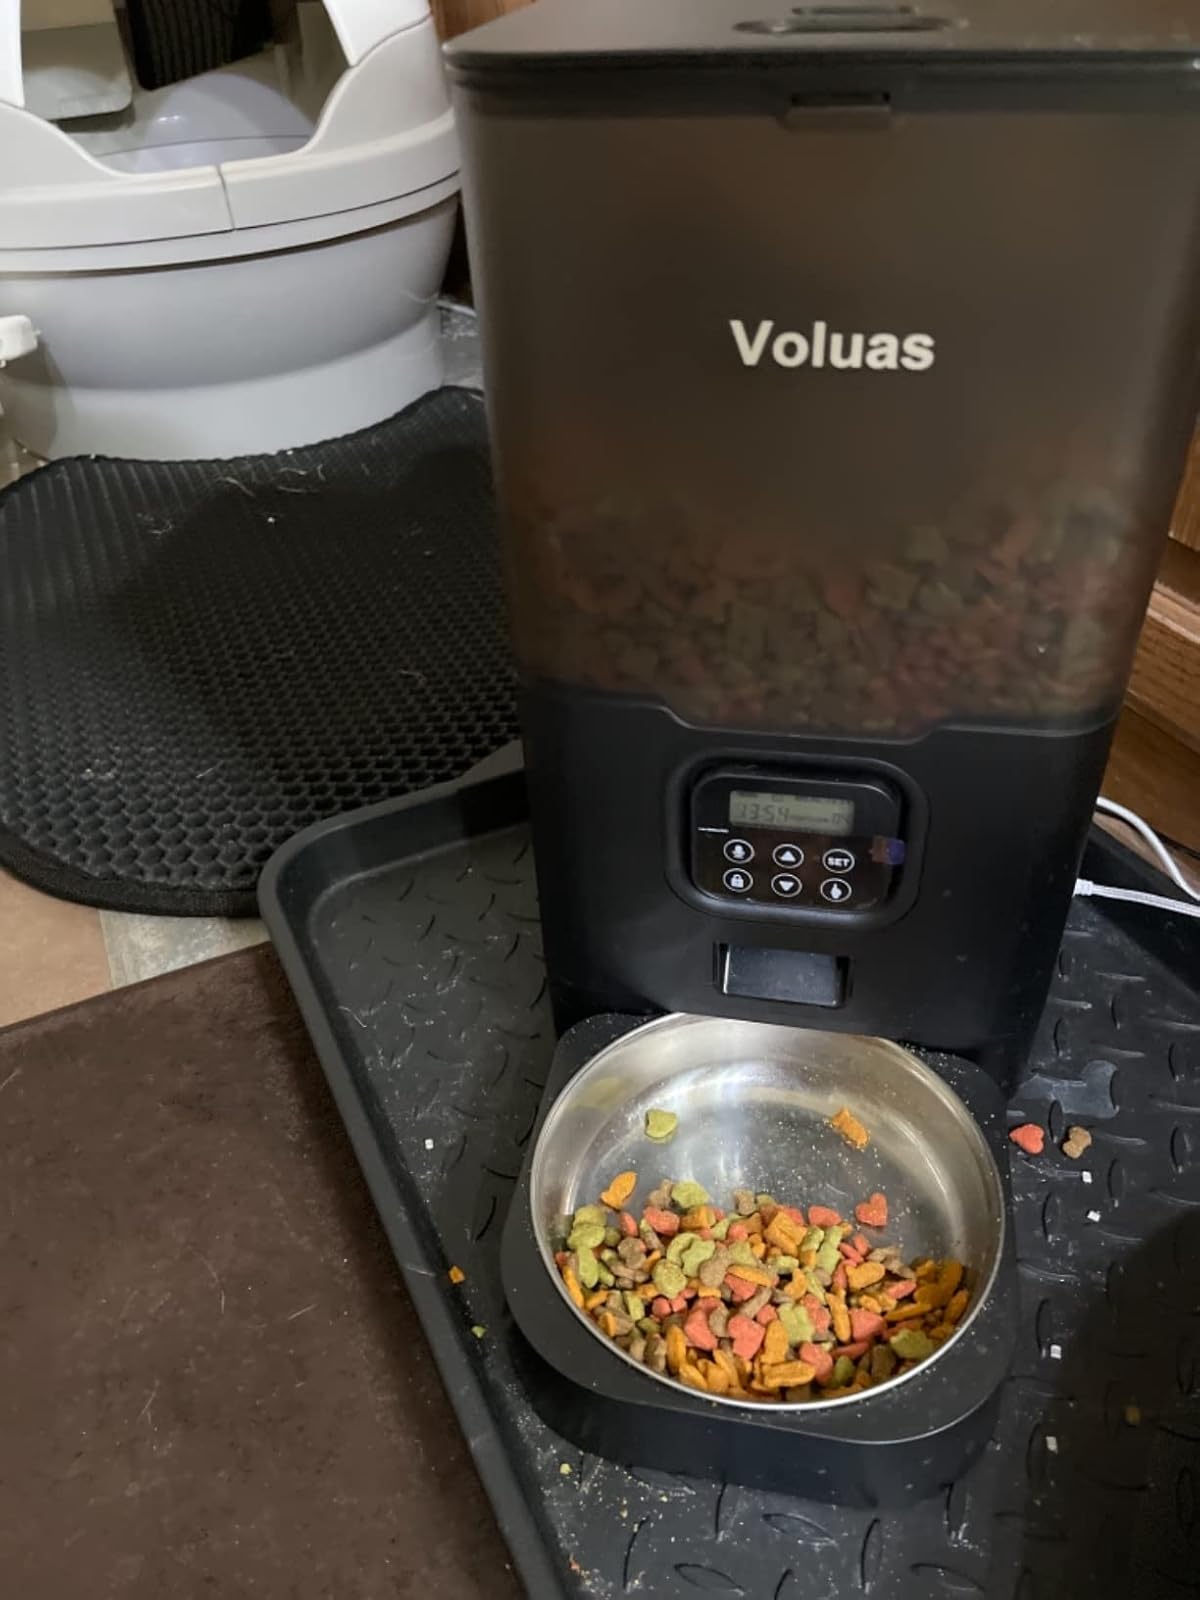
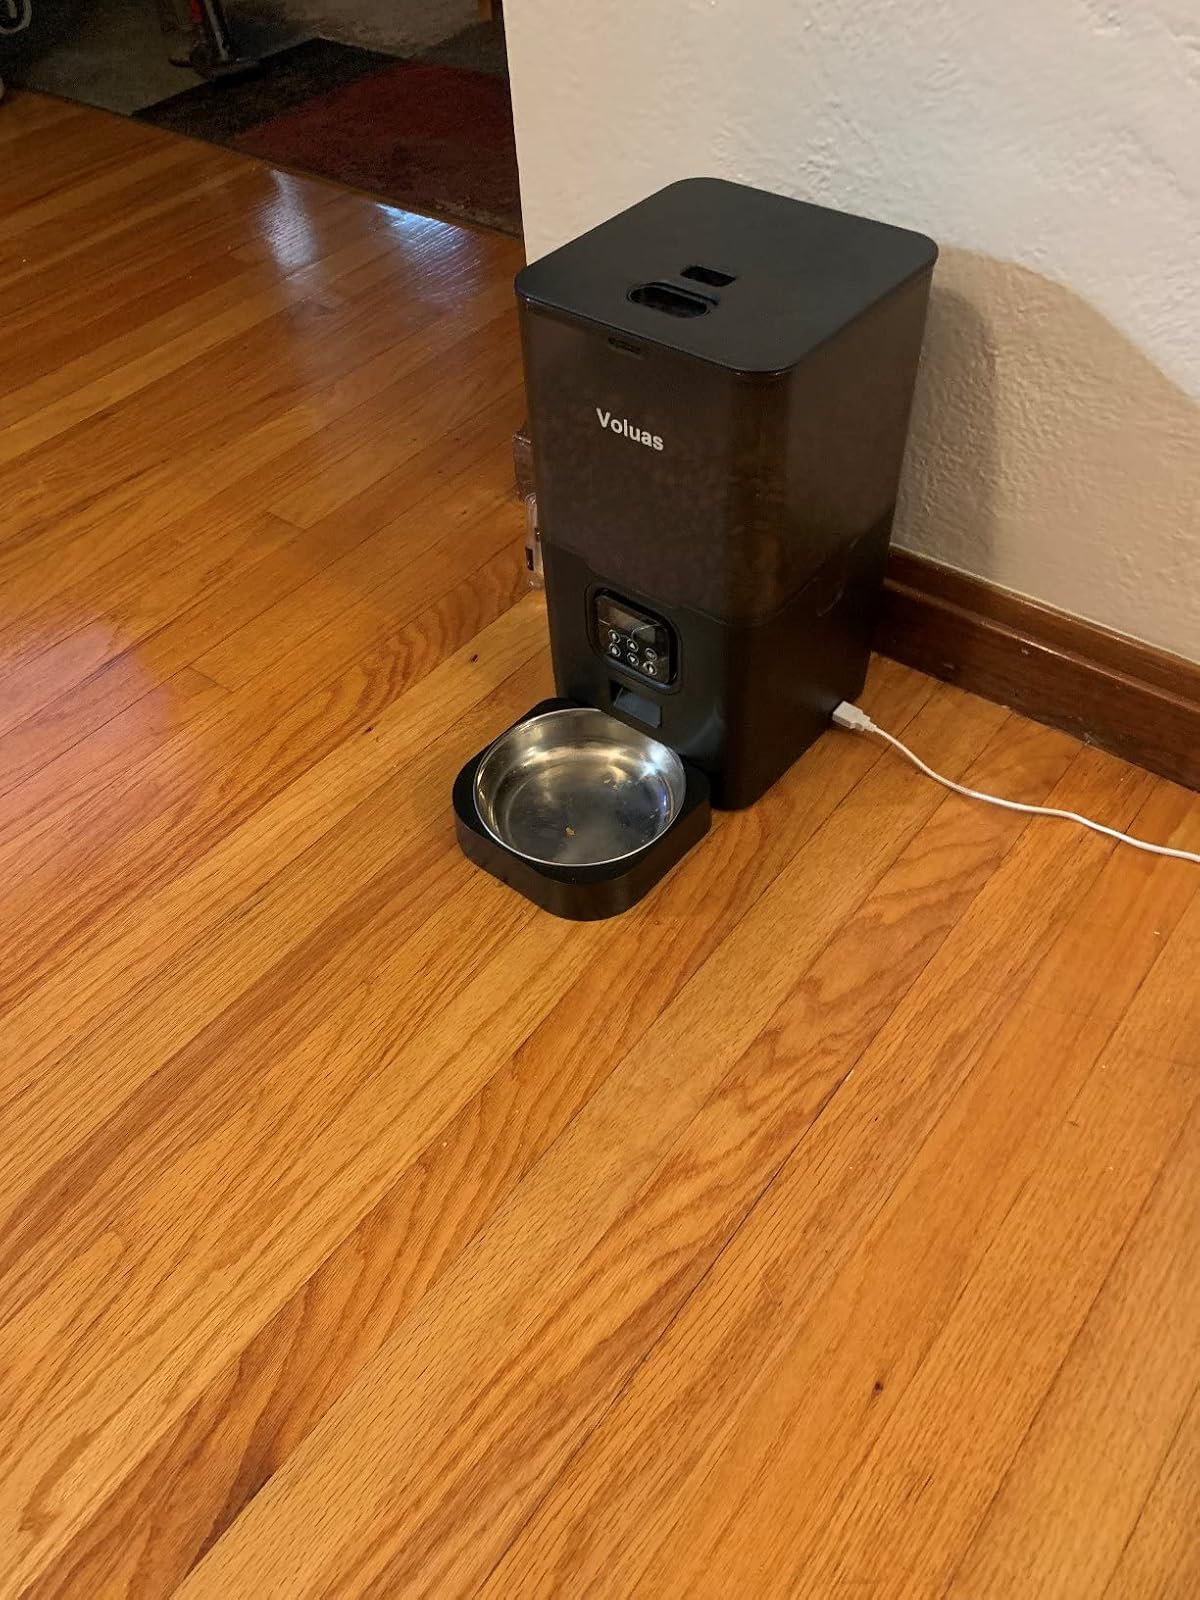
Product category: items_feeder
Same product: yes